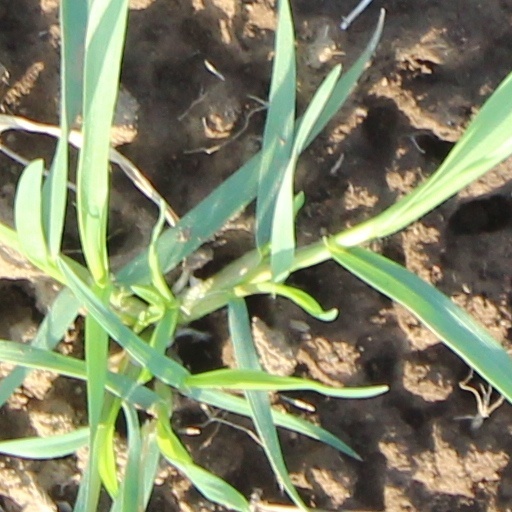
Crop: wheat